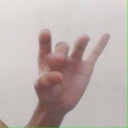
अक्षर: ओ